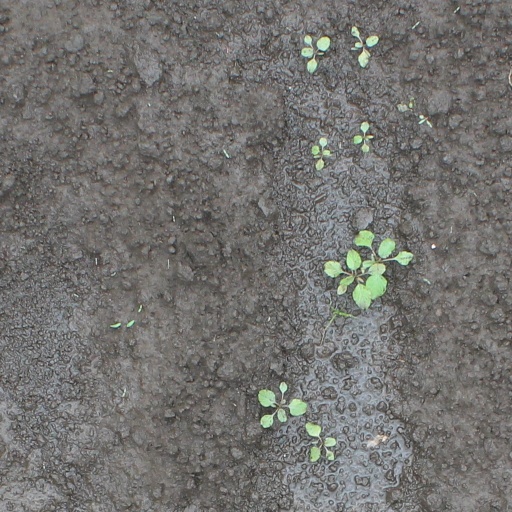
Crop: soybean